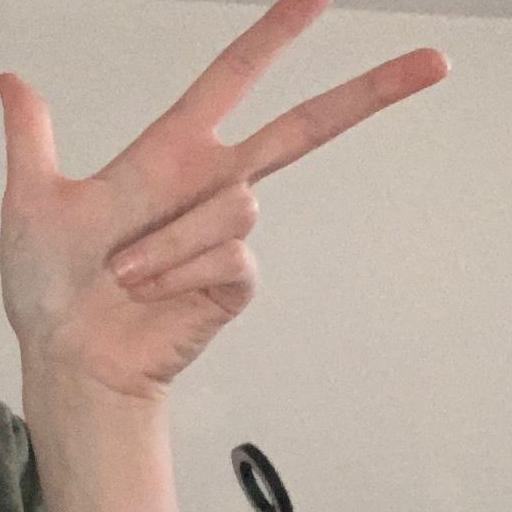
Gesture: three2